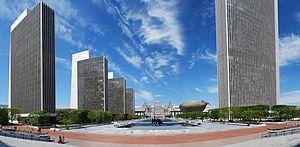
L'Empire State Plaza est un complexe de bureau située à Albany dans l'État de New York. Il a été construit en 1965 et 1976. Il intègre une grande partie de l'administration de l'État de New York et il est situé à proximité du Capitole de l'État de New York. Son architecte principal est Wallace K. Harrison après une idée de Nelson Rockefeller. Le complexe est d'architecture brutaliste.